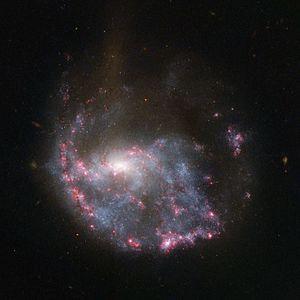
Voici une liste de galaxies à anneau, c'est-à-dire des galaxies en forme d'anneau, présentée en fonction de leur nom, leur numéro de catalogue et leur distance.
NGC 922 est une galaxie spirale barrée située dans la constellation du Fourneau à environ 138 millions d'années-lumière de la Voie lactée. Elle a été découverte par l'astronome germano-britannique William Herschel en 1784.